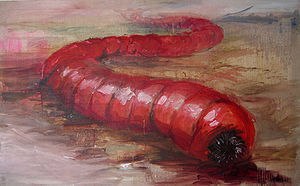
Mongolsk dødsorm
En fortolkning af den belgiske maler Pieter Dirkx.
Den mongolske dødsorm eller mongolske ildorm er en kryptid som er rapporteret at eksistere i Gobiørkenen. Den mongolske dødsorm opfattes generelt som et kryptozoologisk skabning, hvis observationer og rapporter er omdiskuterede eller ubekræftede.